Pac-Man Championship Edition 2

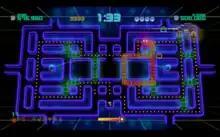
Pac-Man being pursued by ghosts while eating Pac-Dots

"Pac-Man Championship Edition 2" builds upon the gameplay introduced in "Championship Edition" and "Championship Edition DX+", which added faster gameplay to the traditional "Pac-Man" formula. Taking control of Pac-Man, players go through various mazes collecting pellets while avoiding the roaming ghosts. Gathering enough pellets will either reveal a bonus item that sends Pac-Man to the next maze or a Power Pellet that can be used to eat ghosts. Unlike previous iterations of "Pac-Man", in which touching ghosts would instantly kill Pac-Man, ghosts can now be bumped into up to three times in succession before they enter an Angry state, during which touching them will cause Pac-Man to lose a life. Similar to "Championship DX", passing by sleeping ghosts will add them to a trail behind the other ghosts, allowing for large point bonuses when eaten. Players can also use jump pads to jump over parts of a maze and bombs to instantly return to the start of a maze. The game features two main modes: Score Attack, in which players must try and rack up a high score within a time limit, and Adventure, which requires players to clear several objectives, including fighting giant bosses. The Nintendo Switch 'Plus' version also features a co-op mode known as "Pac-Man Championship Edition 2 Plus 2P". Player 1 will play as a yellow Pac-Man, while Player 2 plays as a turquoise Pac-Man, and still following the same rules, Players 1 and 2 need to eat fruit together to get to the next maze. When a player gets caught by a ghost, the other will have a few seconds to save said player from losing a life. When there are only a few minutes left, a giant ghost will break the stage, putting both players in a bigger maze where they can jump around. While eating Power Pellets in this scenario, the players need to bump the giant ghost until they explode, letting them eat the fruit to get to the next stage.